Inga Saffron

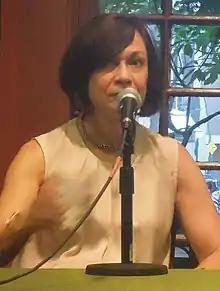
Saffron in October 2013

Inga Saffron (born November 9, 1957) is an American journalist and architecture critic. She won the 2014 Pulitzer Prize for Criticism while writing for "The Philadelphia Inquirer".